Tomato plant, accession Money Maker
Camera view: horizontal (90 deg, fisheye); turntable rotation: 270 degrees
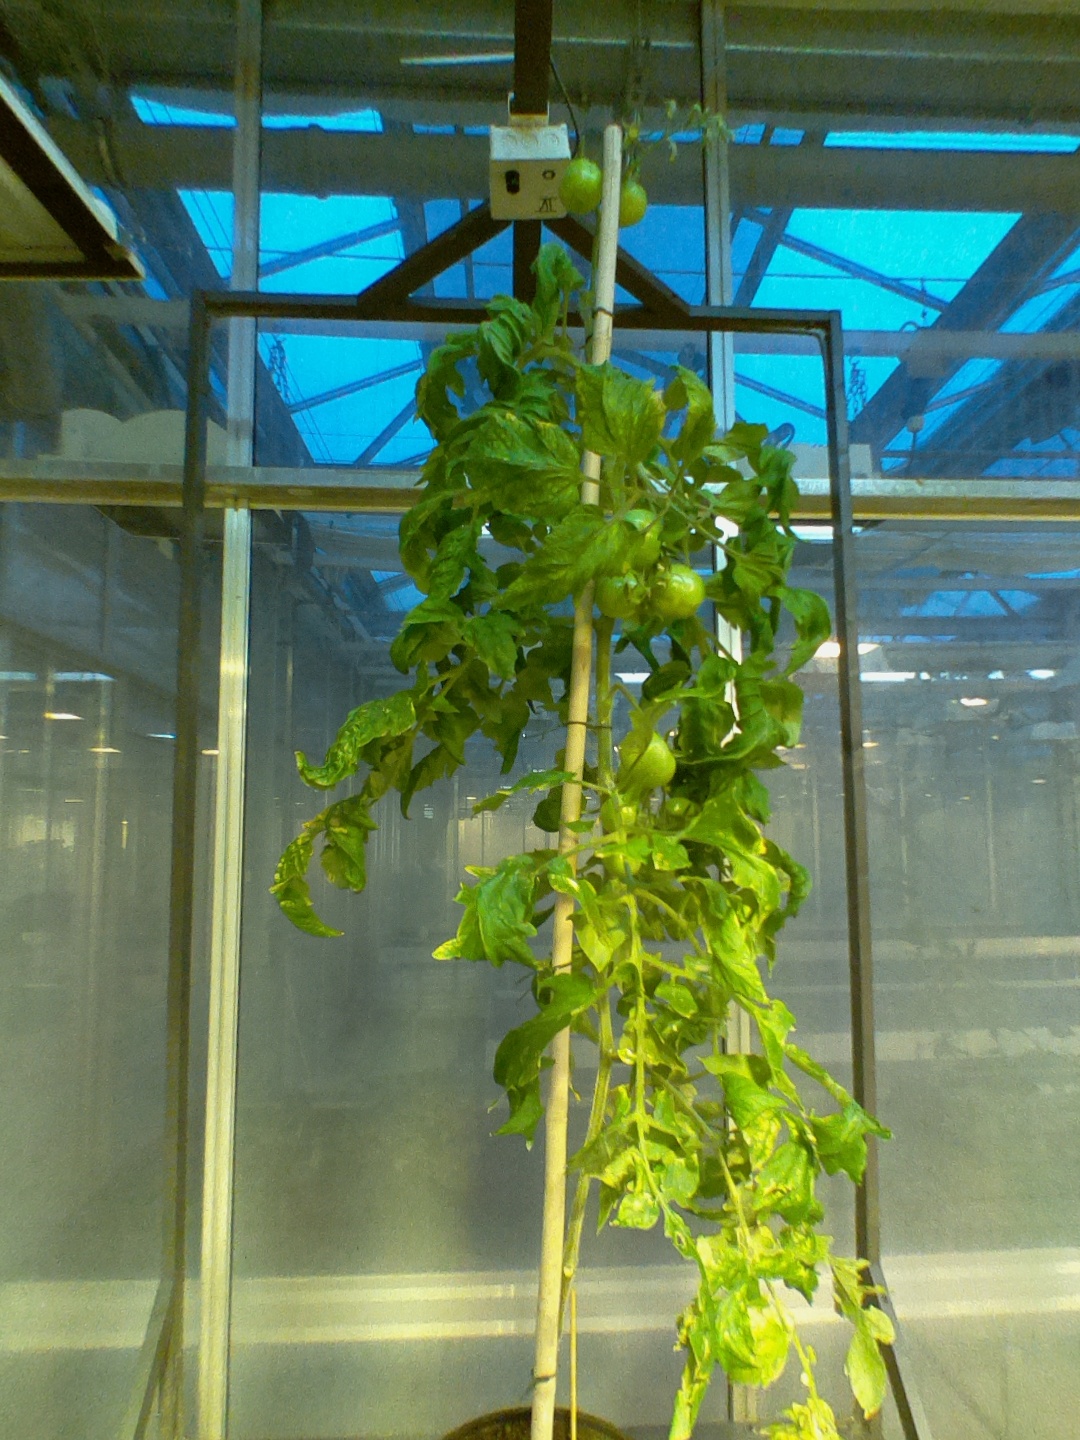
BBCH growth stage 78: 80% -90% of final fruit size